Elizabeth Hausler

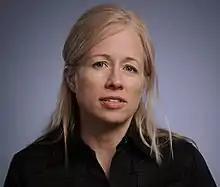
Hausler in 2015

Elizabeth Hausler is the founder and CEO of "Build Change", and a global expert on resilient housing, post-disaster reconstruction, and systems change. She is a social entrepreneur and a skilled brick, block, and stonemason.